Sky position (RA, Dec in degrees): 162.748, 5.784
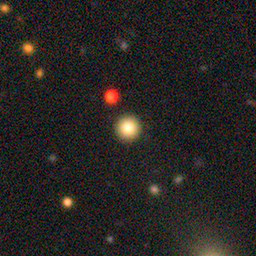
Galaxy morphology: Round Smooth Galaxies